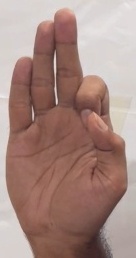
ASL sign: F